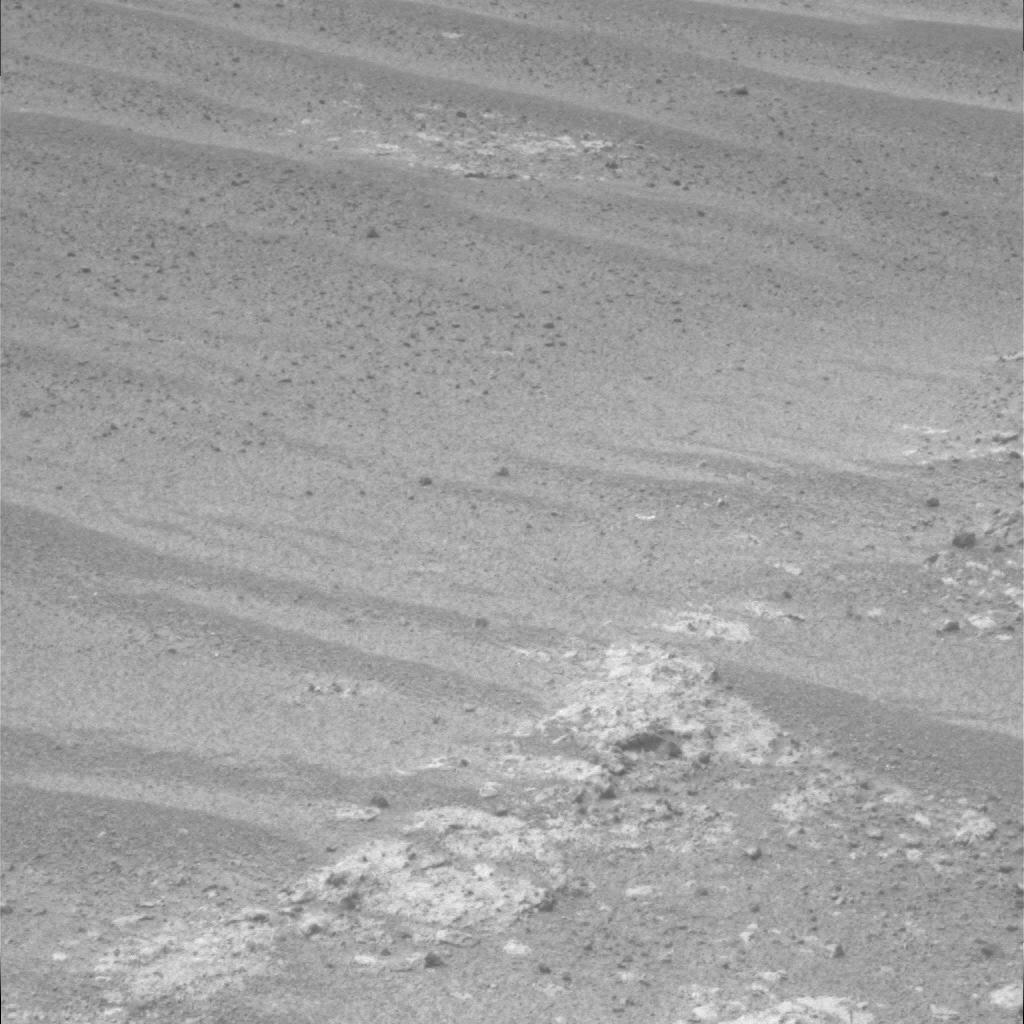
Surface features visible: Rock Outcrops, Clasts, Dunes/Ripples, Soil, Nearby Surface